Aerial warfare during Operation Barbarossa

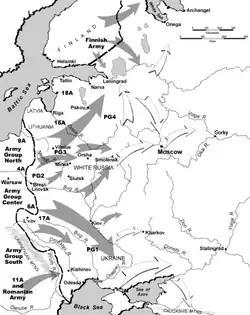
Original German plan

The German plan for the USSR was to win a quick war, before Soviet superiority in numbers and industry could take effect, and before the Red Army officer corps (decimated by Joseph Stalin's Great Purge in the 1930s) could recover. The method is usually labelled "Blitzkrieg", though the concept is controversial and unrelated to any specific German doctrine.